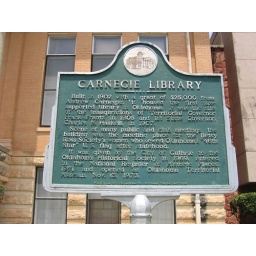
sign in front of the carnegie library